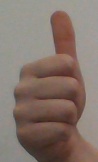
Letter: aleff